Ovila Cayer

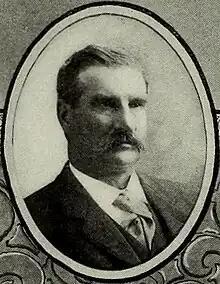

Ovila "Frenchy" Cayer (February 9, 1844 – February 7, 1909) was a Union Army soldier in the American Civil War and a recipient of the United States military's highest decoration, the Medal of Honor, for his actions at the Battle of Globe Tavern.